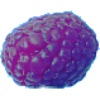
Label: Raspberry 1